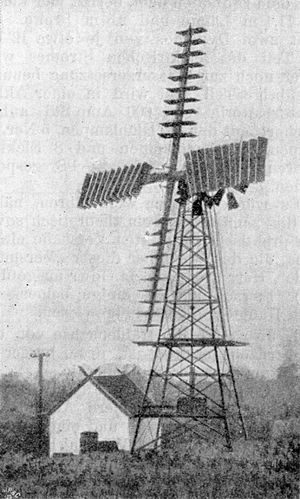
Vindmølle / Vindmøllens historie
En vindmølle er en transducer, der omdanner vindens energi til brugbart arbejde.